Ding Chao

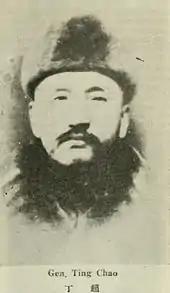
Ding Chao

Ding Chao (1883–1950s) was a military general of the Republic of China, known for his defense of Harbin during the Japanese invasion of Manchuria in 1931 and 1932.